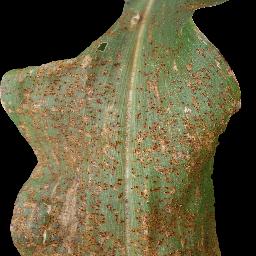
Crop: corn
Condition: (maize)_common_rust